Aurelio García y García

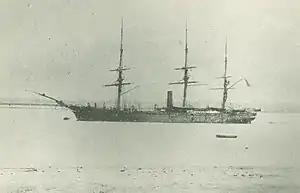
Peruvian corvette "Unión", on board of which Aurelio García y García was Chief of the Second Naval Division of Peru during the naval campaign of 1879.

Next to the Huáscar commanded by Grau, the "Union" with García y García continued to travel the Chilean coast, until finally the entire Chilean fleet cornered them in Punta Angamos, on October 8, 1879. Strictly following the instructions given by the Supreme Director of War under such circumstances, Grau ordered the Union to get to safety at full throttle. García y García complied with the order, but not before having tried to attract the attention of the Chilean ships to their ship, in order to separate them and make it possible for the Huáscar to escape. But the Chileans soon discovered the deception and that was how Grau and the crew of the glorious monitor faced the sacrifice alone.